Affeton Castle

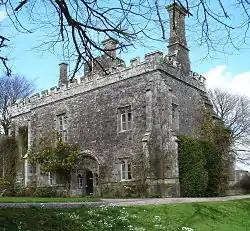
Affeton Castle

Affeton Castle is a converted late-medieval gatehouse near East Worlington, Devon, England. It was formerly part of the fortified manor house of Affeton, built by the Stucley family in about 1434, and situated on the side of a valley of the Little Dart River. The manor house was destroyed in the English Civil War of the 1640s, and by the early 19th century the gatehouse was in ruins. It was restored between 1868-9 by Sir George Stucley, 1st Baronet for use as a shooting box or hunting lodge; in 1956, it was converted to form the private home of Sir Dennis Stucley, 5th Baronet. The castle, approximately 60 feet (18 m) by 22 feet (6.7 m) in size, is protected as a Grade II* listed building.